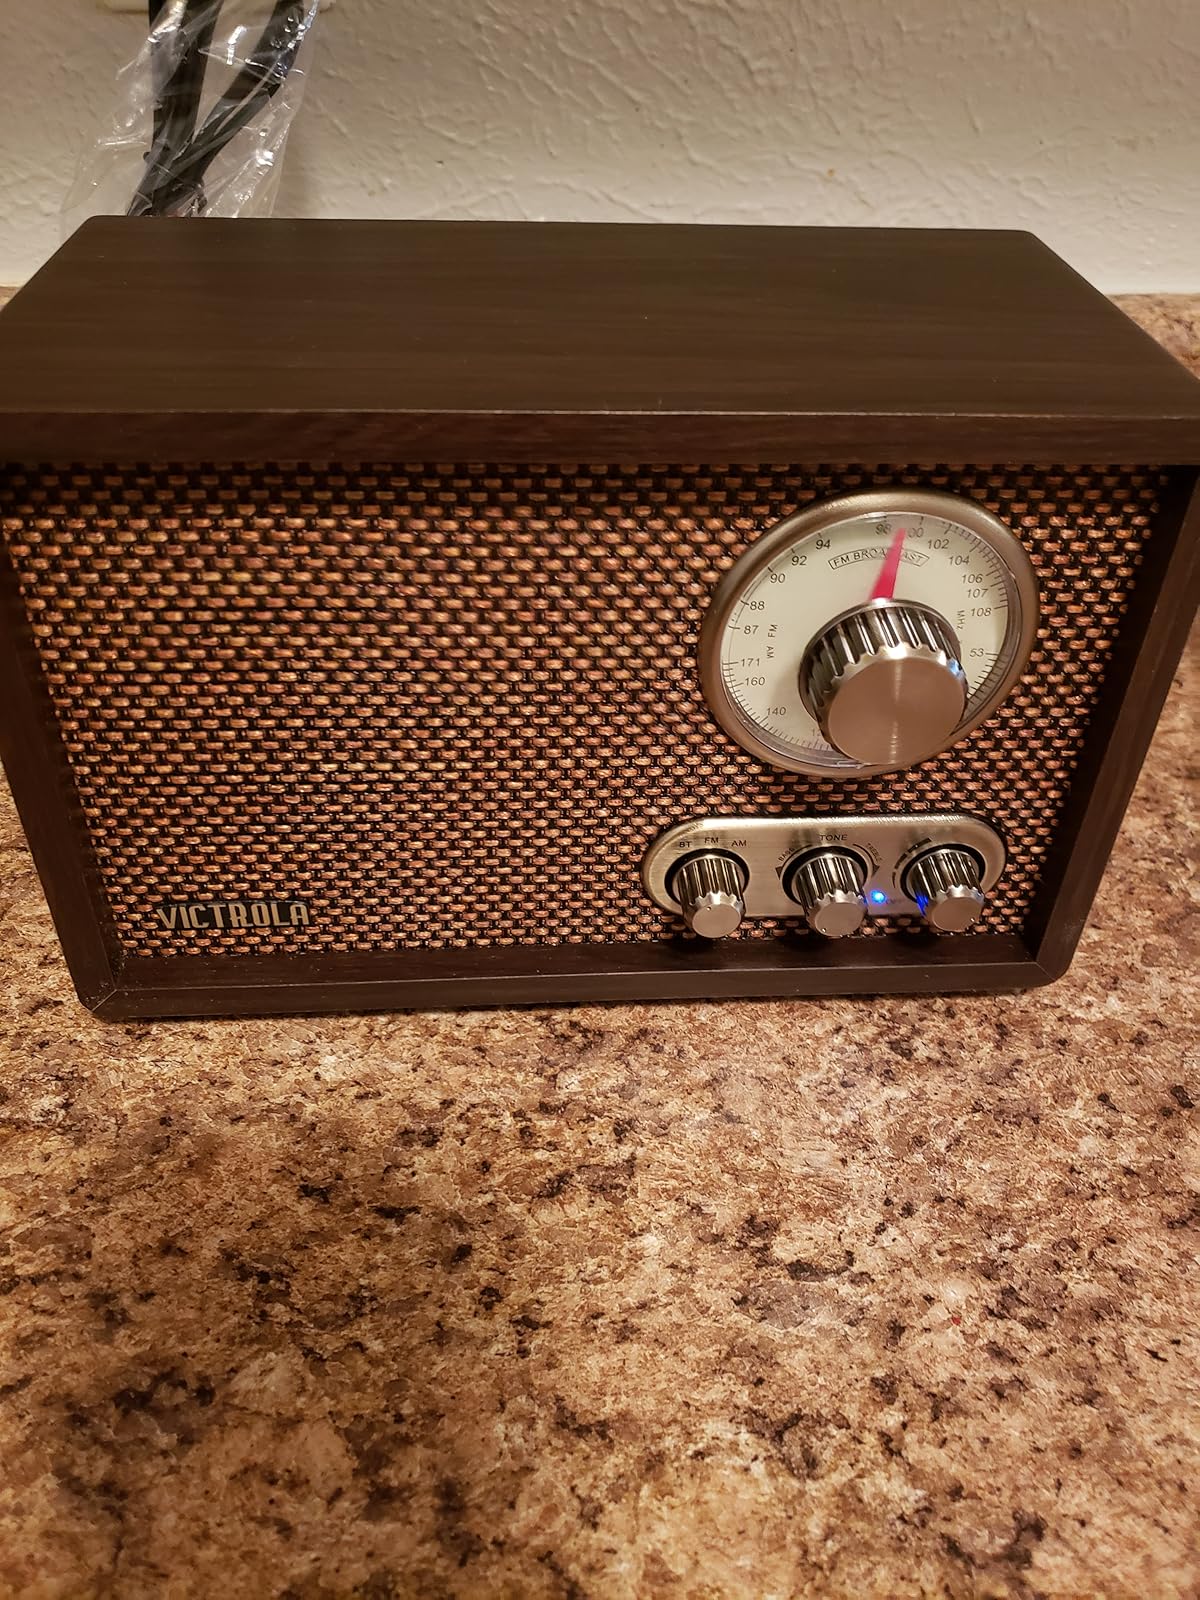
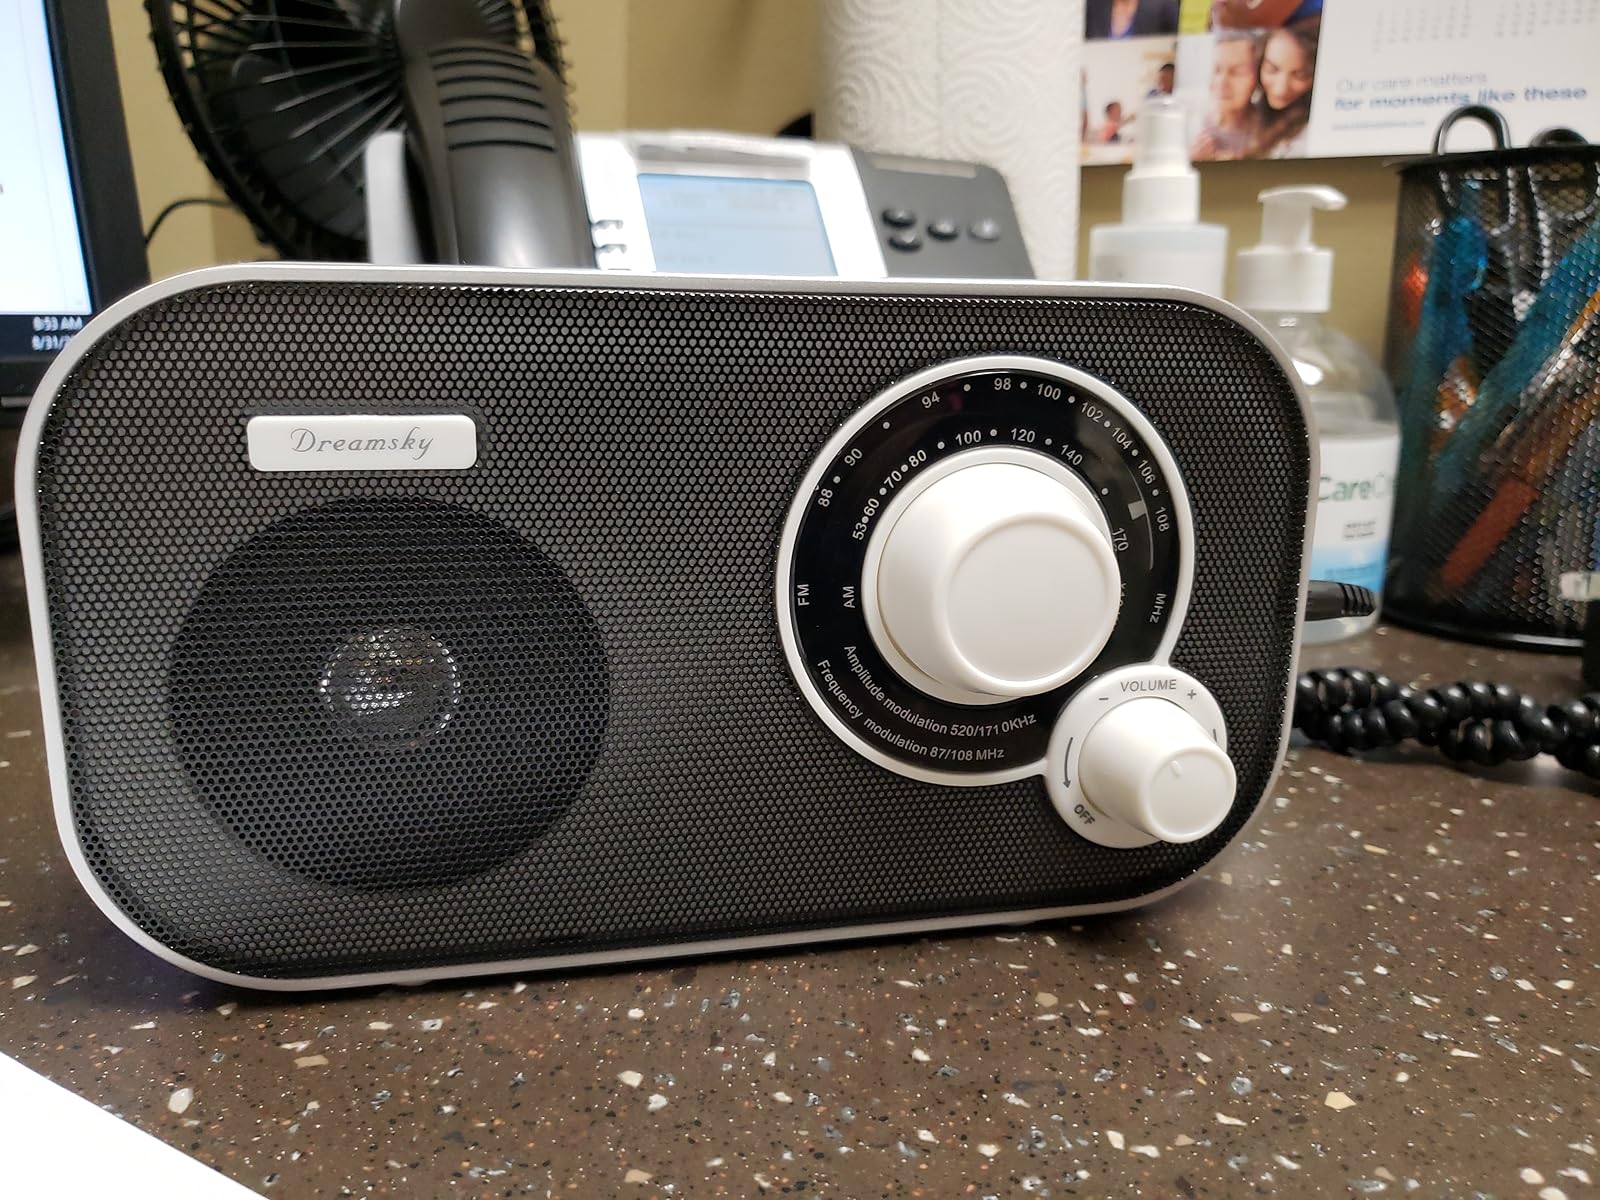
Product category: radio
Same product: no